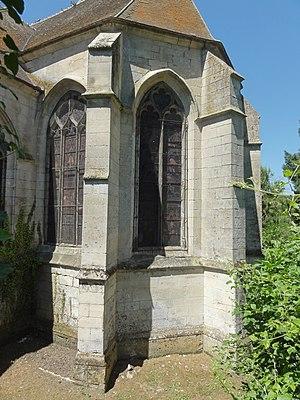
Voir titre.
L'église Saint-Remy est une église catholique paroissiale située à Roberval, en France. Elle succède à une première chapelle attestée dès le IXᵉ siècle. Sa silhouette est particulièrement caractéristique, avec sa tour austère au nord et sa succession de trois pignons de hauteur croissante : un pour le porche, un pour la nef et un pour le chœur. La nef non voûtée, de style gothique primitif, date de la fin du XIIᵉ siècle, et représente la partie la plus ancienne conservée en élévation. Elle ne se signale que par son beau portail occidental à trois voussures et colonnettes à chapiteaux, dissimulé sous un porche du XVIᵉ siècle. C'est de cette époque que datent les parties orientales de style gothique flamboyant, dont la particularité est le doublement du transept. Cette partie de l'église est austère à l'extérieur, mais élégante et lumineuse à l'intérieur, grâce à ses piliers ondulés et ses grandes fenêtres aux réseaux flamboyants. La verrière au chevet du croisillon sud comporte des vitraux Renaissance des alentours de 1538, qui sont classés au titre objet. L'édifice est inscrit au titre des monuments historiques par arrêté du 19 août 1933.